São João da Bahia Theater

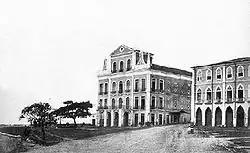
An image of São João da Bahia Theater

São João da Bahia Theater was a 19th-century Brazilian theater located at Castro Alves Square (formerly Sé district) in the Salvador, Bahia. It was started to be built in 1806 and inaugurated in 1812. It was a very large Theater in Brazil, with a seating capacity of around two thousand people.